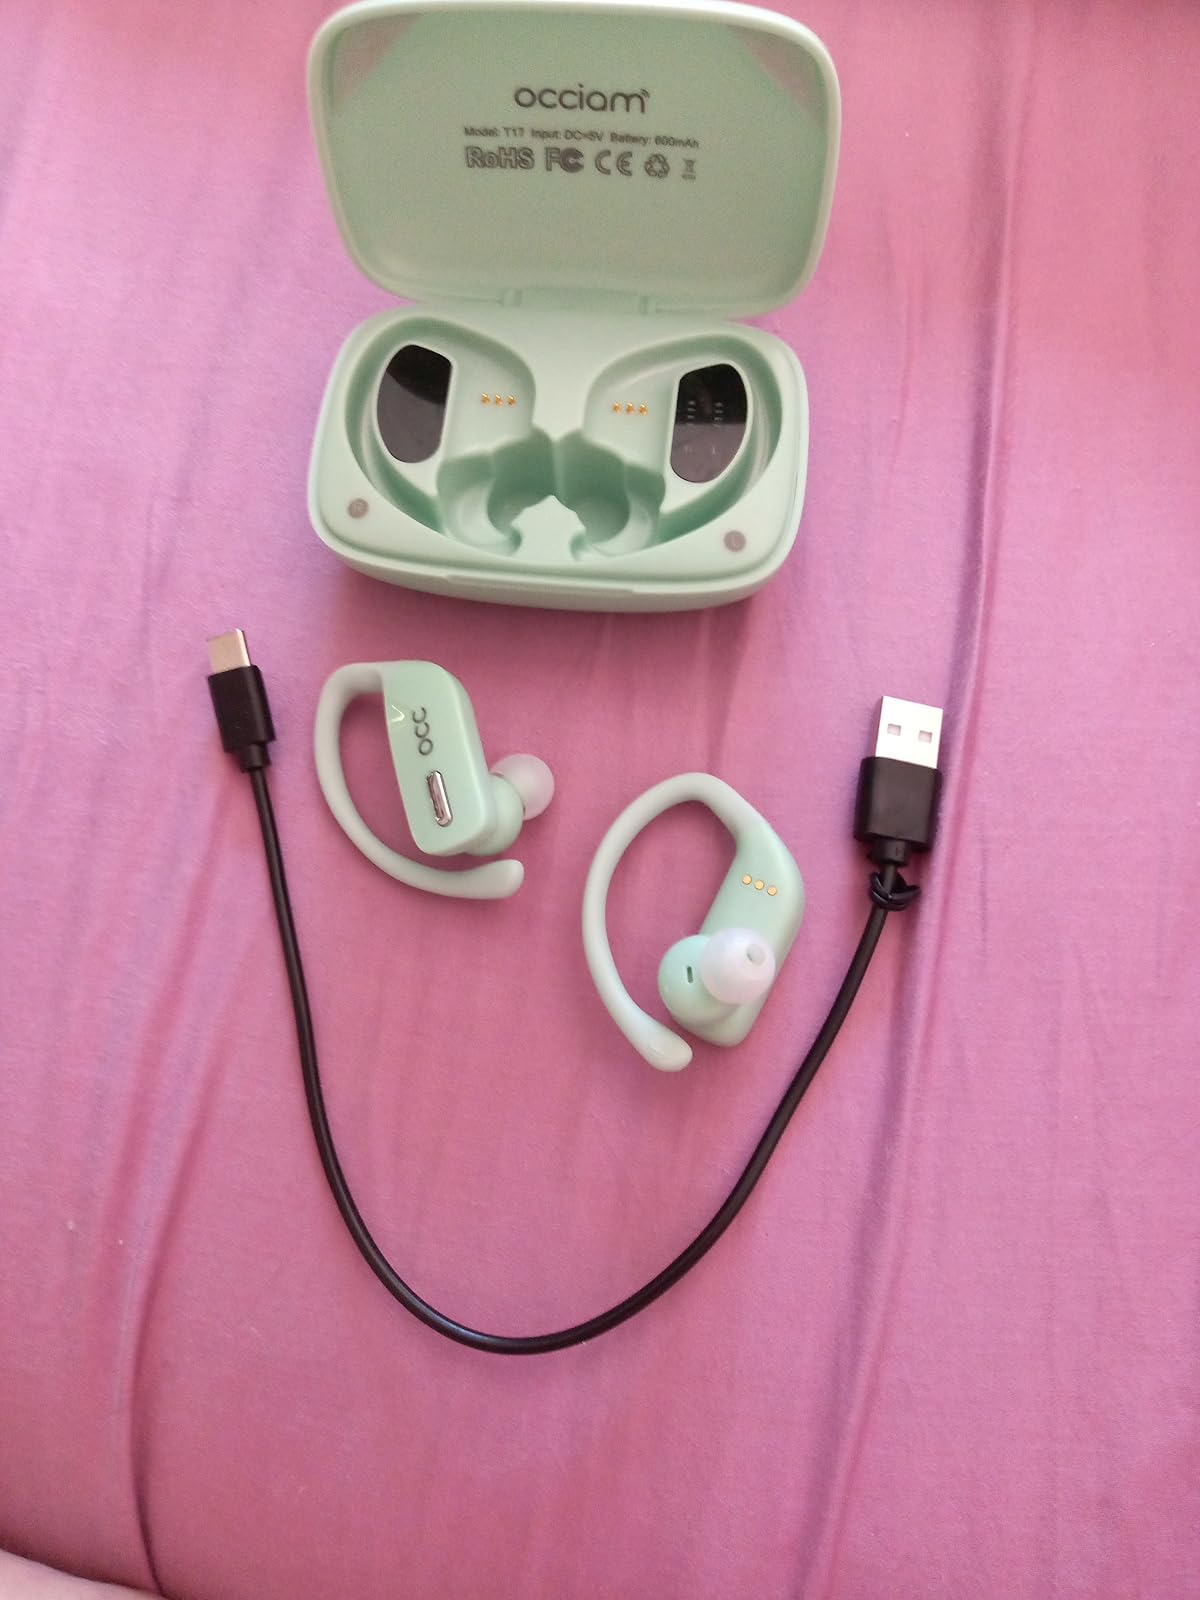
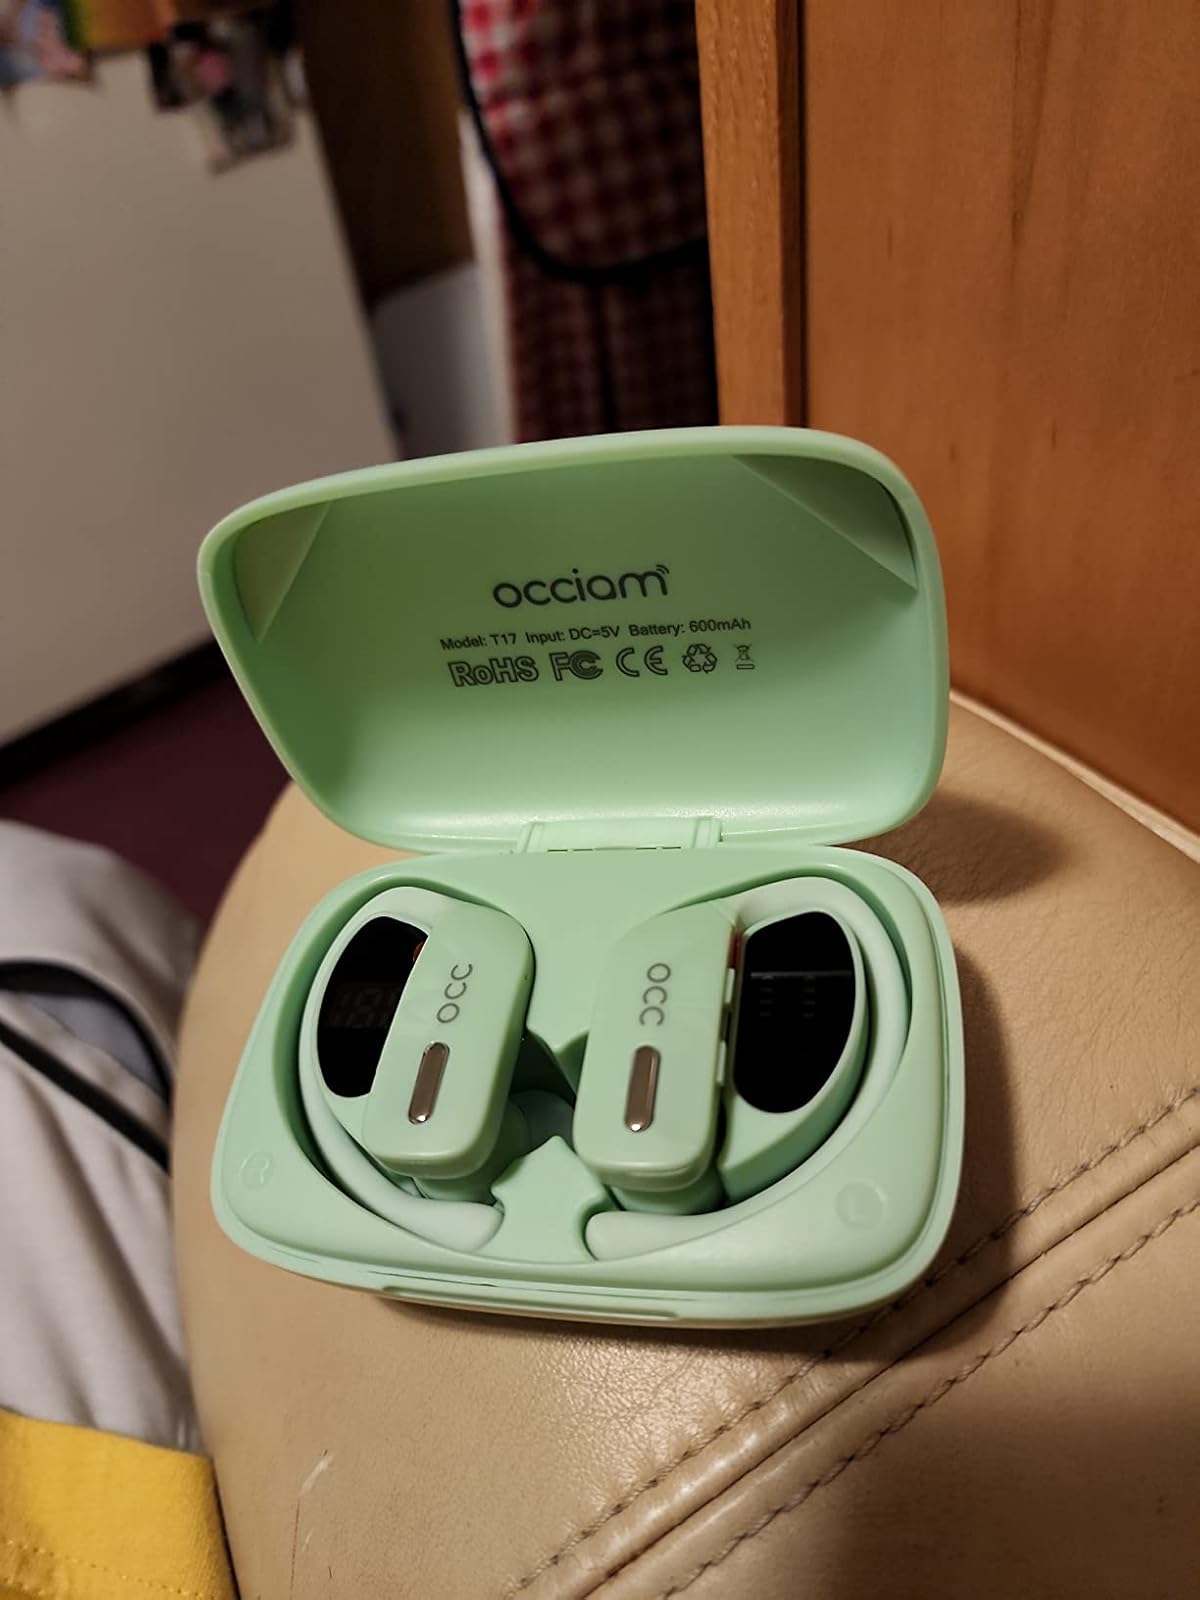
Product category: earbuds
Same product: yes